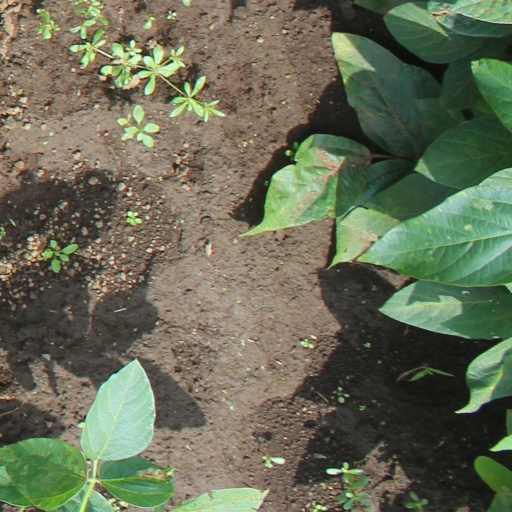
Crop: soybean